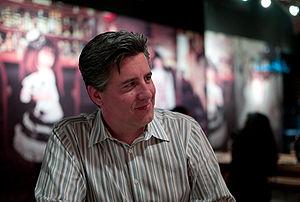
Daniel Suarez, né le 21 décembre 1964 à Somerville dans le New Jersey, est un consultant en technologie de l'information et écrivain américain. Initialement, il a publié sous le pseudonyme Leinad Zeraus.